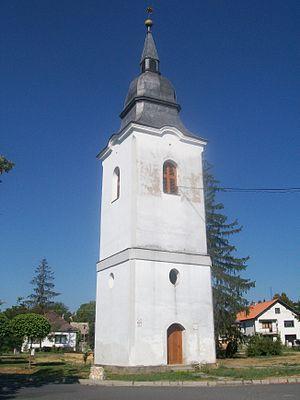
Kalinovo est un village de Slovaquie situé dans la région de Banská Bystrica.